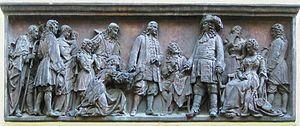
L’émigration messine à Berlin est due à la révocation de l’édit de Nantes, ou édit de Fontainebleau, par lequel, le 17 octobre 1685, le roi de France Louis XIV interdit l’exercice du culte protestant dans le royaume de France.
Les huguenots sont les protestants du royaume de France et du royaume de Navarre pendant les guerres de Religion de la seconde moitié du XVIᵉ siècle, au cours desquelles ils ont été – sous ce nom – en conflit avec les catholiques. À partir du XVIIᵉ siècle, les huguenots sont appelés religionnaires, car les actes royaux ne parlaient pas de protestantisme mais de religion prétendue réformée.